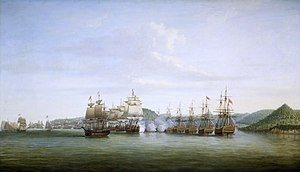
Slaget ved St. Lucia
Til venstre d'Estaings 12 skibe. Til højre Barringtons 7 fartøjer.
Slaget ved St. Lucia var et søslag, der blev udkæmpet uden for øen Saint Lucia i Caribien under den amerikanske uafhængighedskrig den 14. december 1778 mellem den britiske og franske flåde.